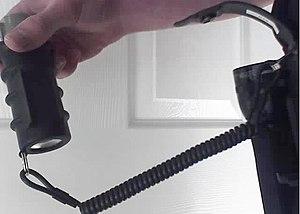
Une ceinture de police ou un ceinturon de police, est une ceinture, généralement fabriquée en nylon ou en cuir, utilisée par les policiers et les agents de sécurité pour transporter plus facilement du matériel, d'une manière facilement accessible, permettant aux mains libres d'agir. Ce ceinturon contient de nombreux équipements, allant des menottes aux pistolets.